Frank Pfütze

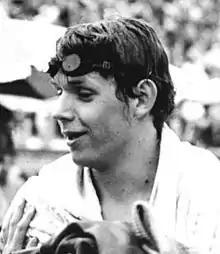
Pfütze in 1977

Frank Pfütze (15 January 1959 – 20 January 1991) was a German freestyle swimmer who competed at the 1976 and 1980 Summer Olympics in five events. He won a silver medal in the 4 × 200 m freestyle relay in 1980 and finished fifth in the same event in 1976. In individual events he was eliminated in the preliminaries